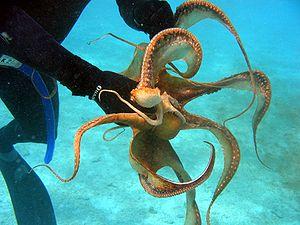
Callistoctopus est un genre de mollusques de l'ordre des octopodes, et de la famille des Octopodidae.
Callistoctopus ornatus est une espèce d'octopodes de la famille des Octopodidae.